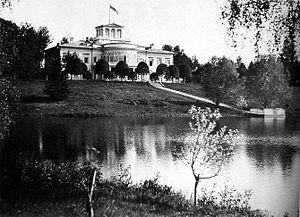
Le district de Vyborg est un raïon qui constitue l'un des 18 quartiers de Saint-Pétersbourg.